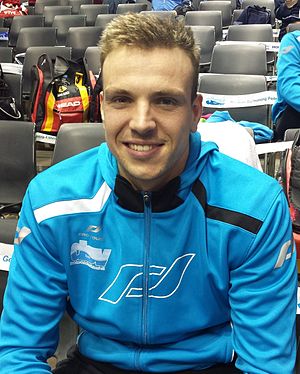
Paul Biedermann
Biedermann ved Netanya, Israel, 2015
Paul Biedermann er en tysk svømmer og forhenværende verdensmester i 200 og 400 meter fri på langbane. Han er indehaver af verdensrekorderne på lang- og kortbane i 200 meter fri, og på langbane i 400 meter fri.